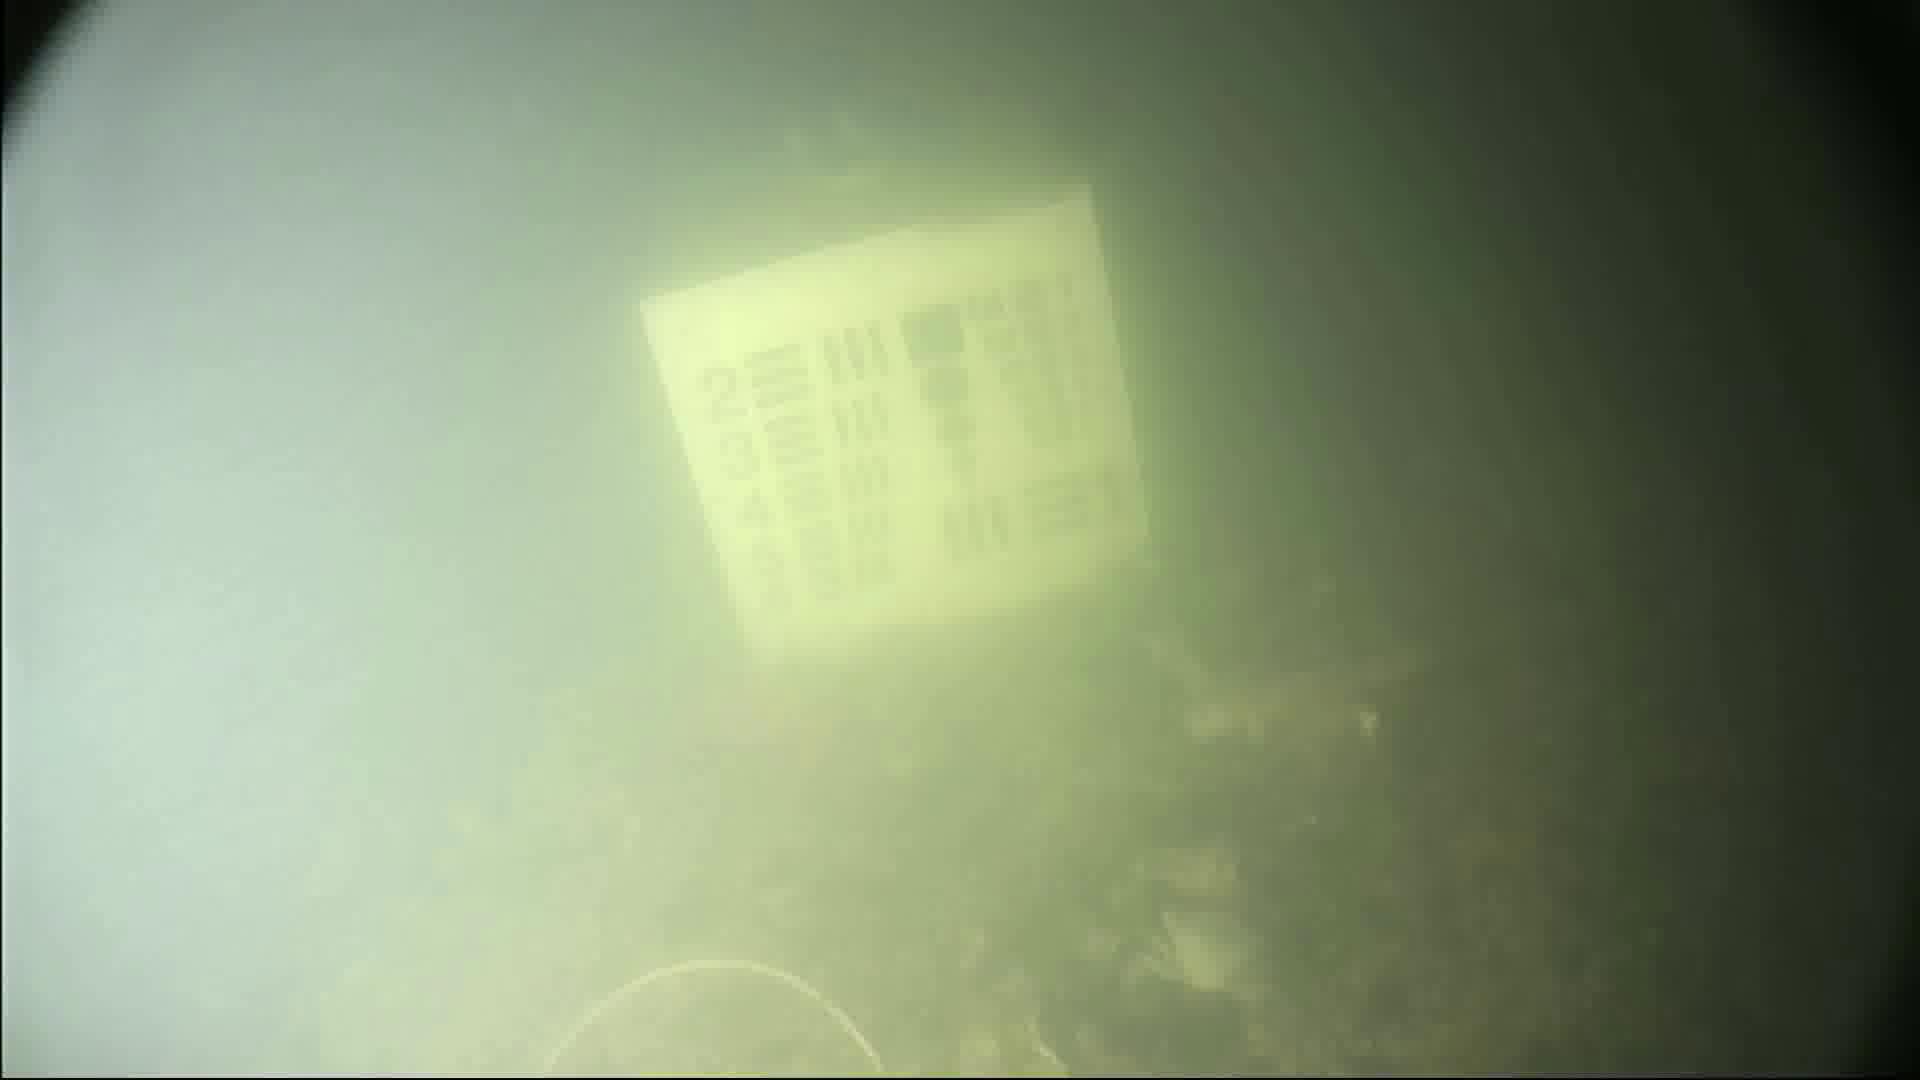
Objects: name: crab